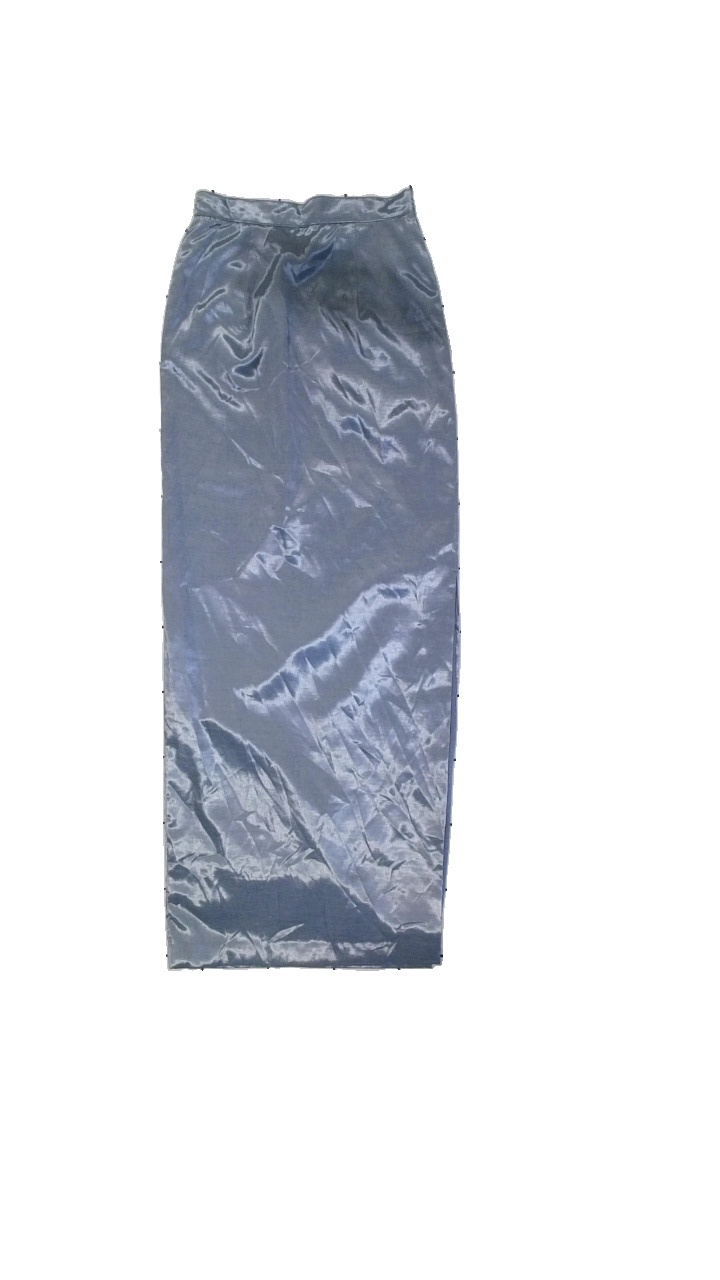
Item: Skirt (Ladies)
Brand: Missing
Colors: Blue
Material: Missing
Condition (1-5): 4
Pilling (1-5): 3
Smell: Minor
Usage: Reuse
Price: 50-100